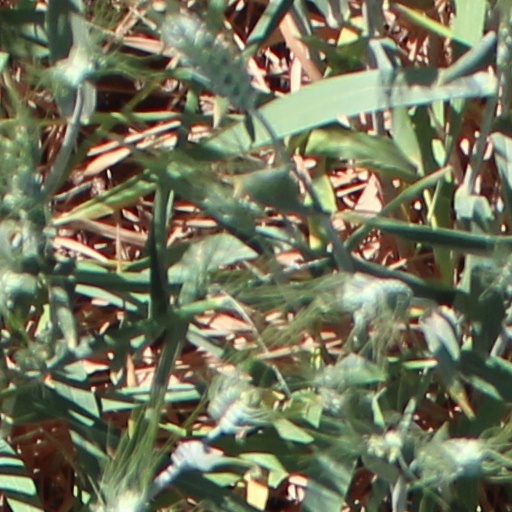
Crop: wheat